Sabarmati Ashram

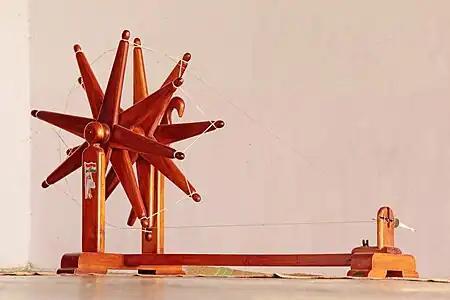
Charkha kept at Gandhi Ashram

With prior appointment from The Secretary, Gandhi Ashram Preservation and Memorial Trust, a walking tour can be organised. This 90-minute guided tour starts with a slide show and ends at the Library. The tour visits the following places: